Nuns on the Bus

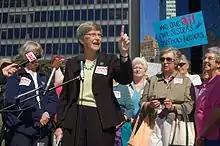
Sister Simone Campbell of "Nuns On The Bus" speaking in lower Manhattan - the Whitehall / South Ferry terminal. This was part of a "Nuns On The Ferry" event.

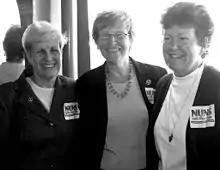
Three nuns from the Nuns On The Bus initiative taking the ferry to Staten Island where they spoke, on the steps of Borough Hall. Left to right: Sr. Janet Kinney, Sr. Simone Campbell, and Sr. Mary Ellen Lacy.

They toured the state of Ohio, over 1000 miles, starting on October 10 and ending on October 15. It coincided with the vice-presidential debate, a United States election tradition, between Ryan and the then-serving Vice President Joe Biden on October 11.